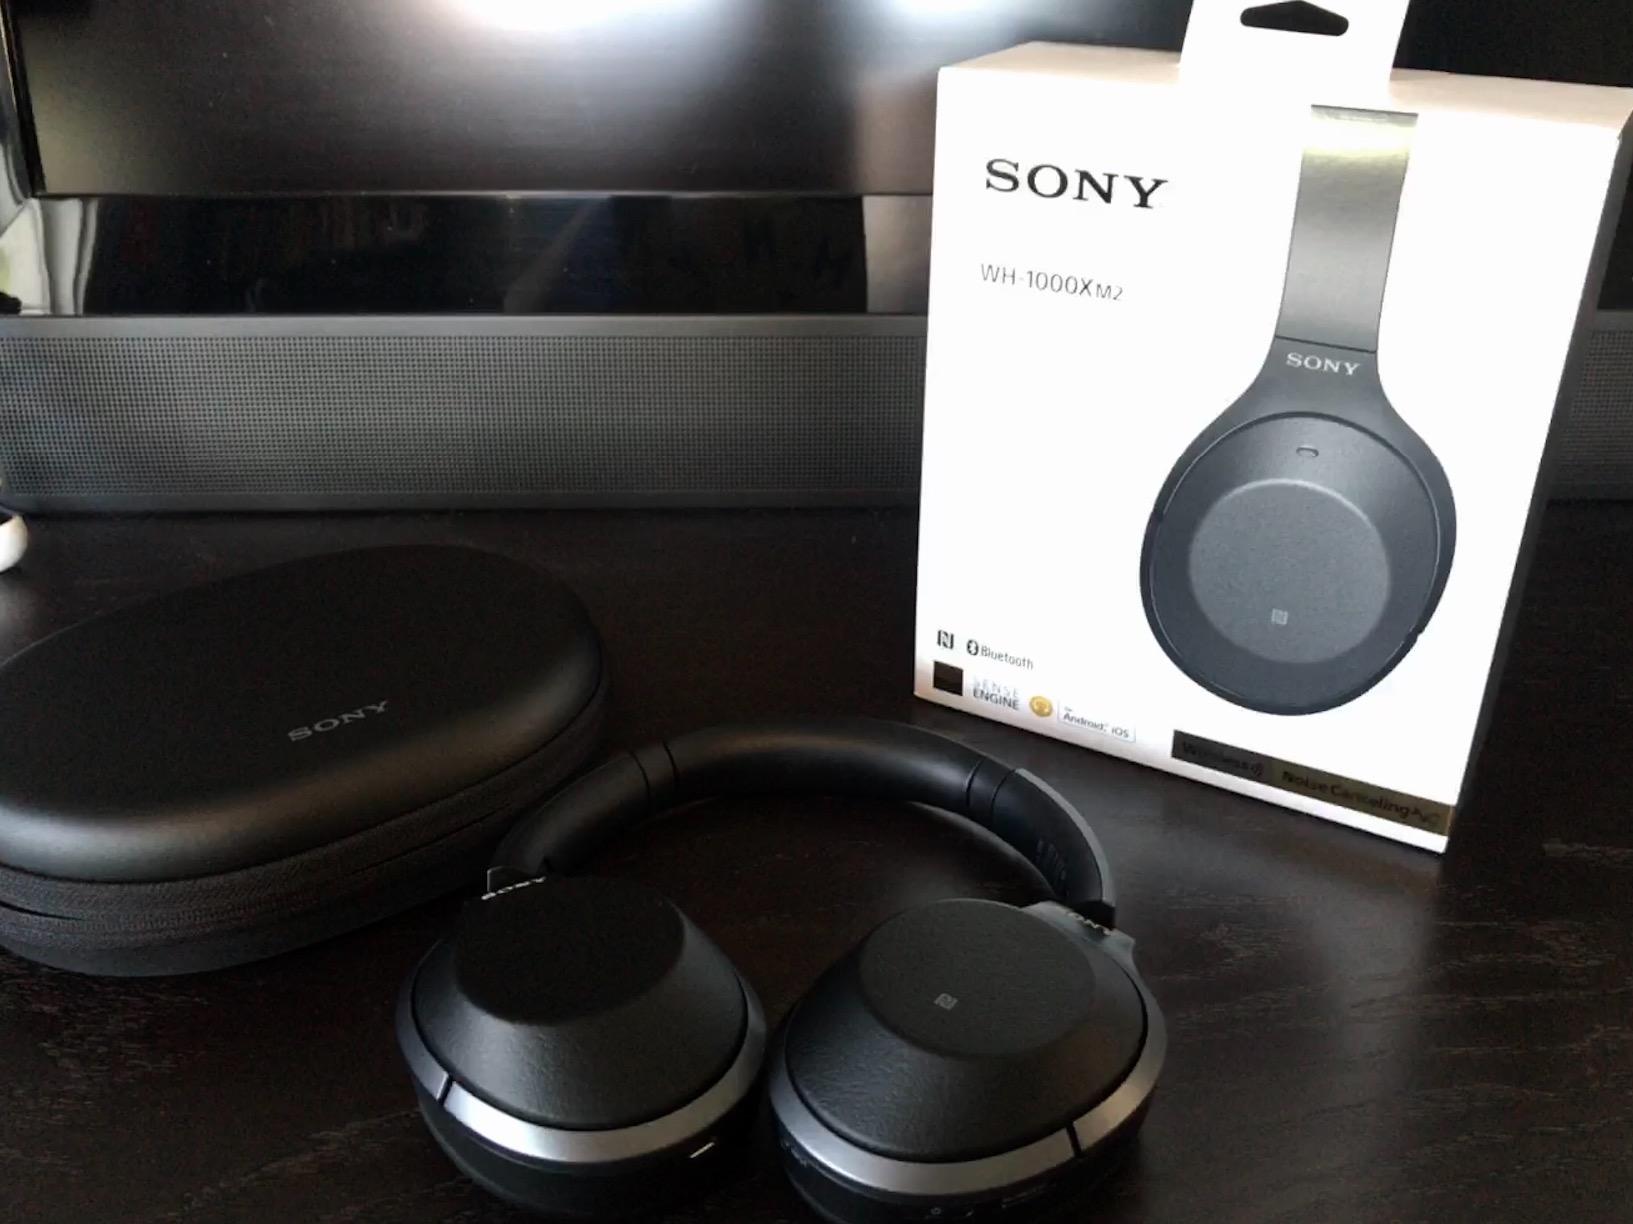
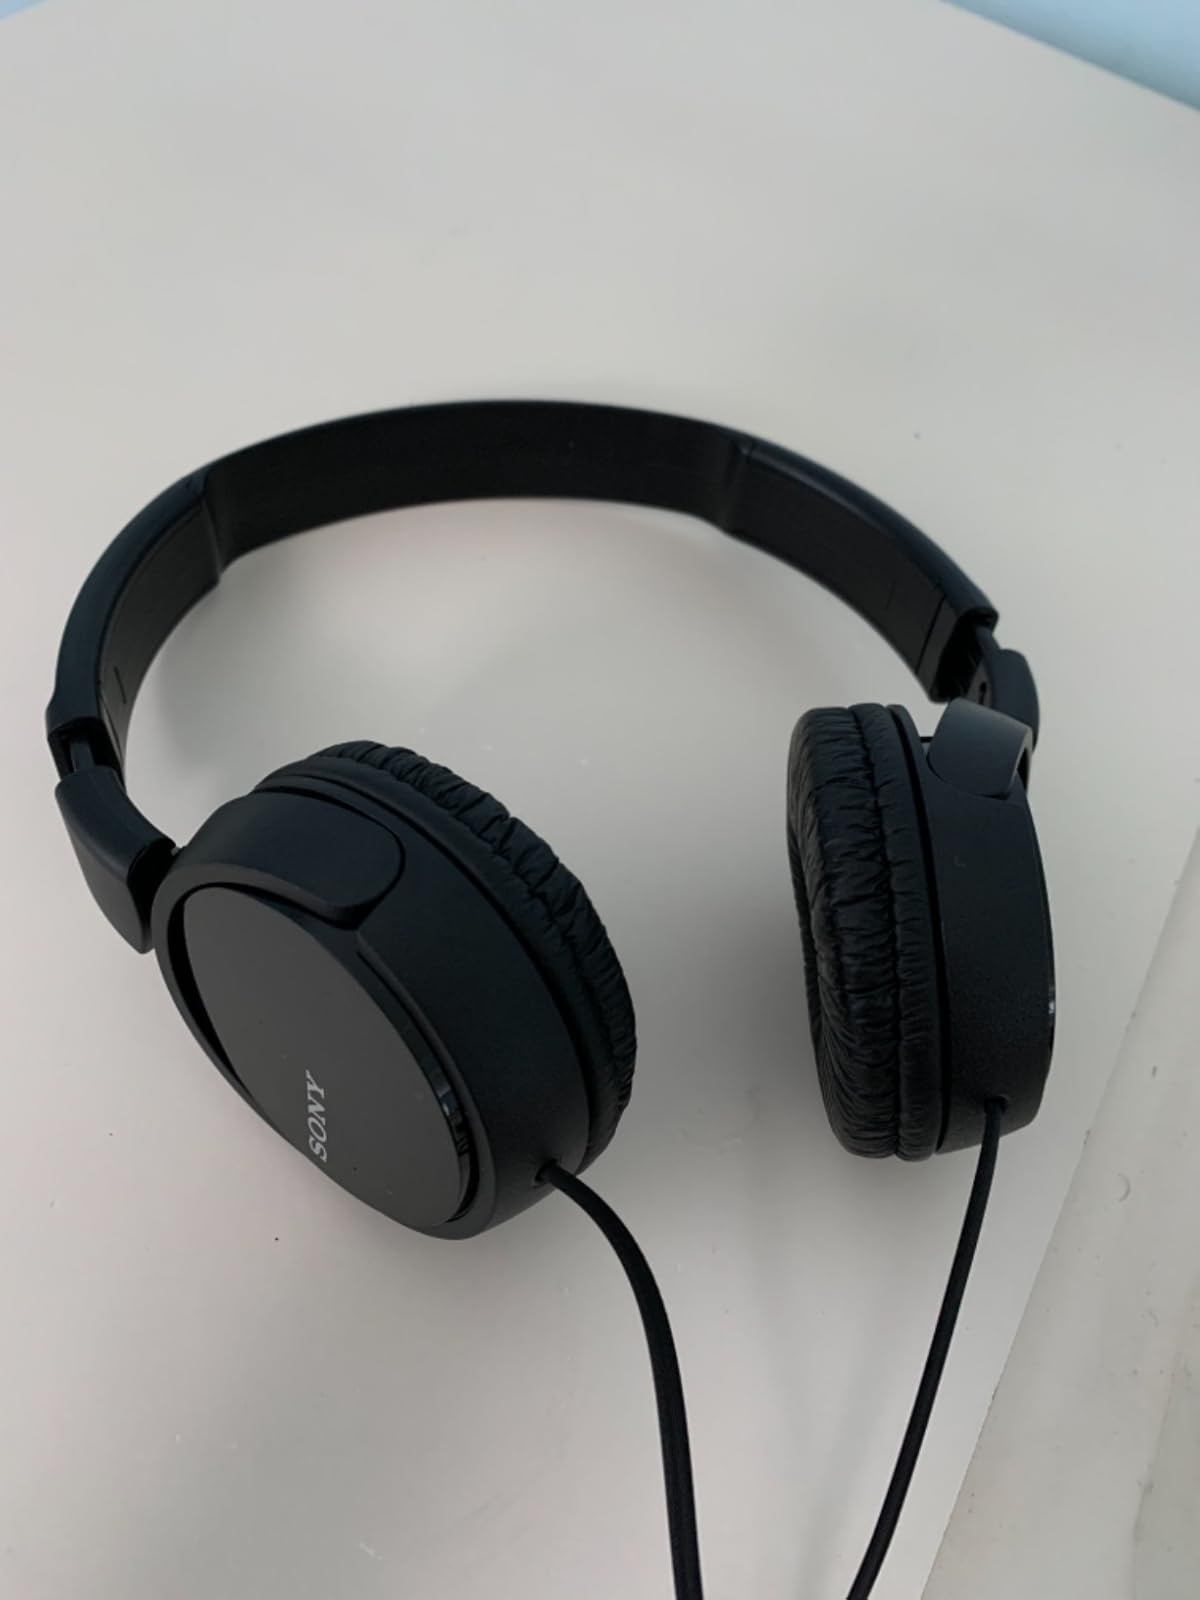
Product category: headphones
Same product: no